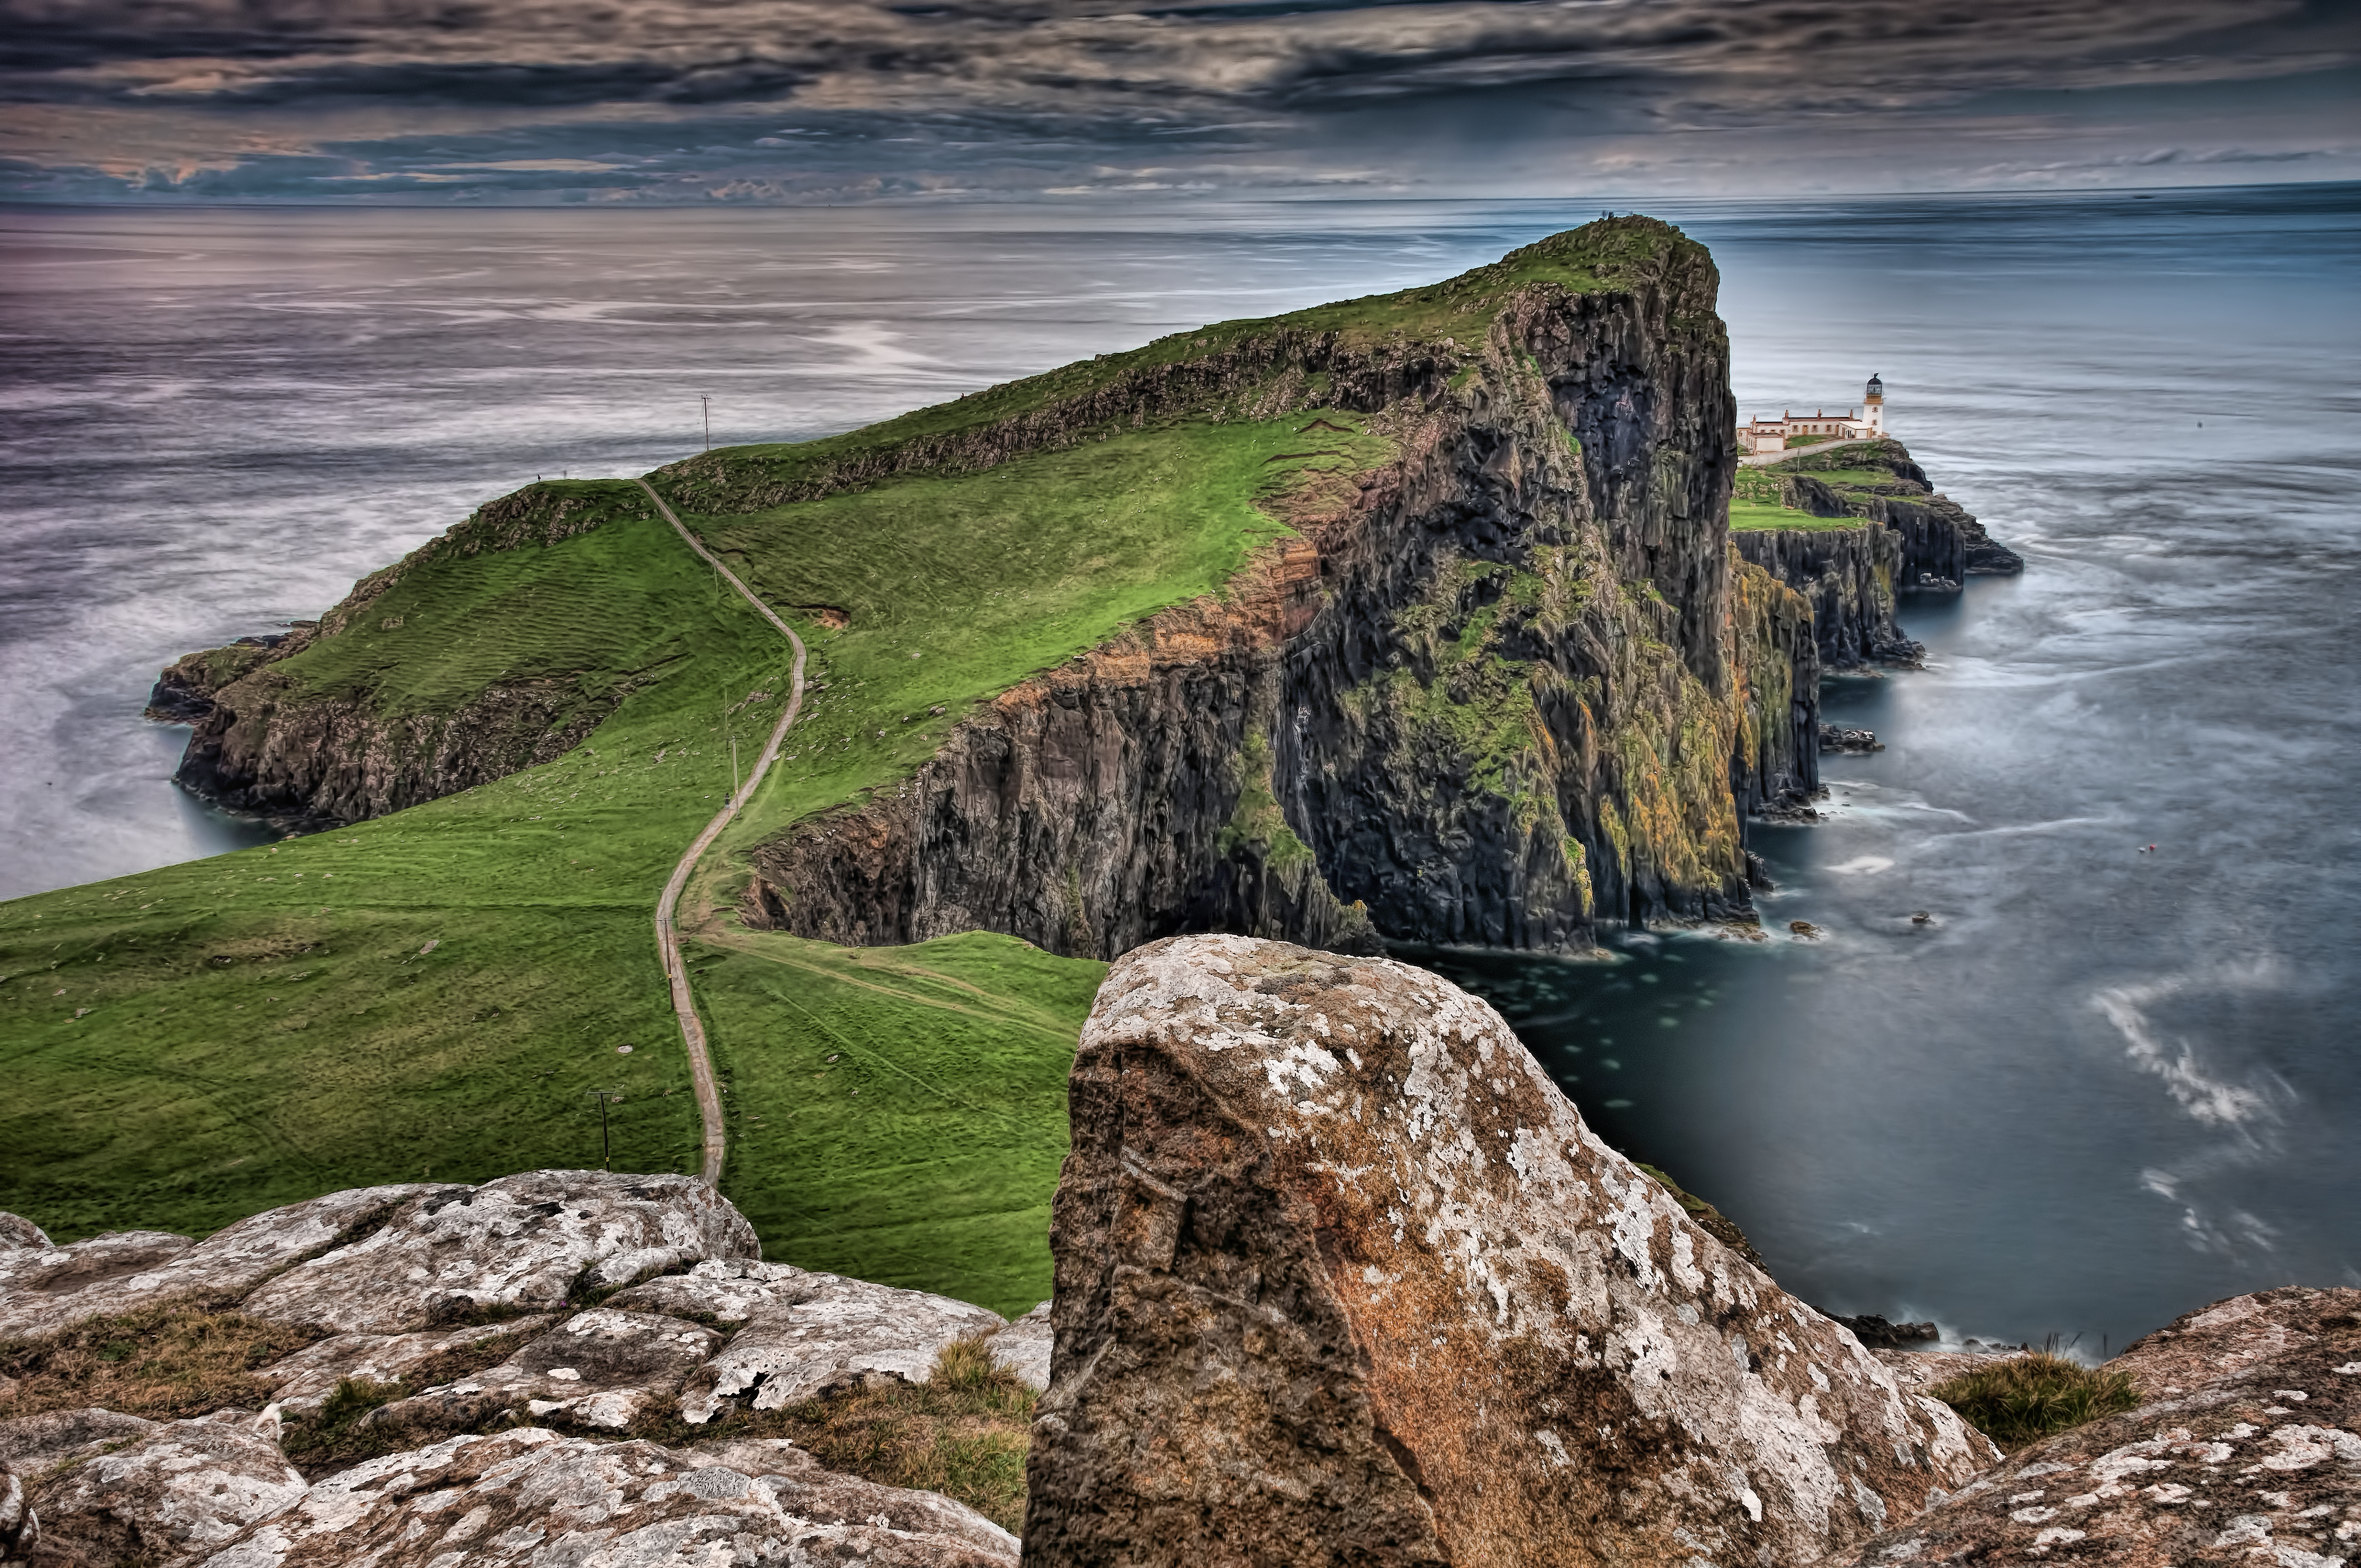
beach, landscape, sea, coast, water, nature, rock, ocean, lighthouse, shore, wave, cliff, cove, tower, bay, terrain, material, body of water, geology, abigfave, skye, greatphotographers, cape, neistpoint, duirinish, waterstein, landform, geographical feature